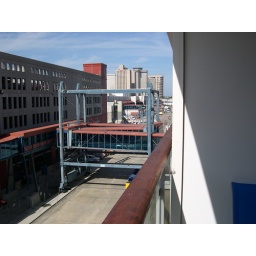
From our balcony on the Norwegian Spirit, the gangway used to get on the ship from the Erato Terminal in New Orleans.